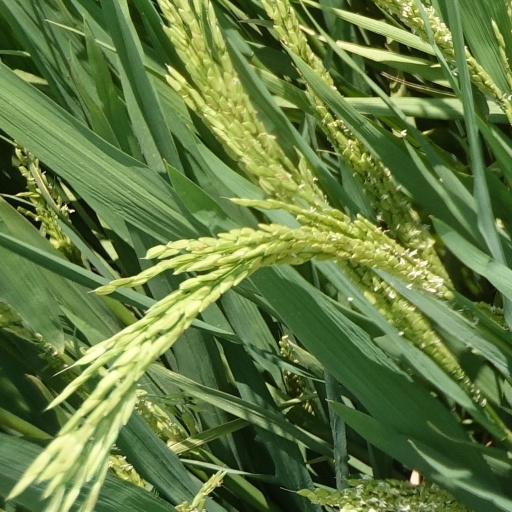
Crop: rice